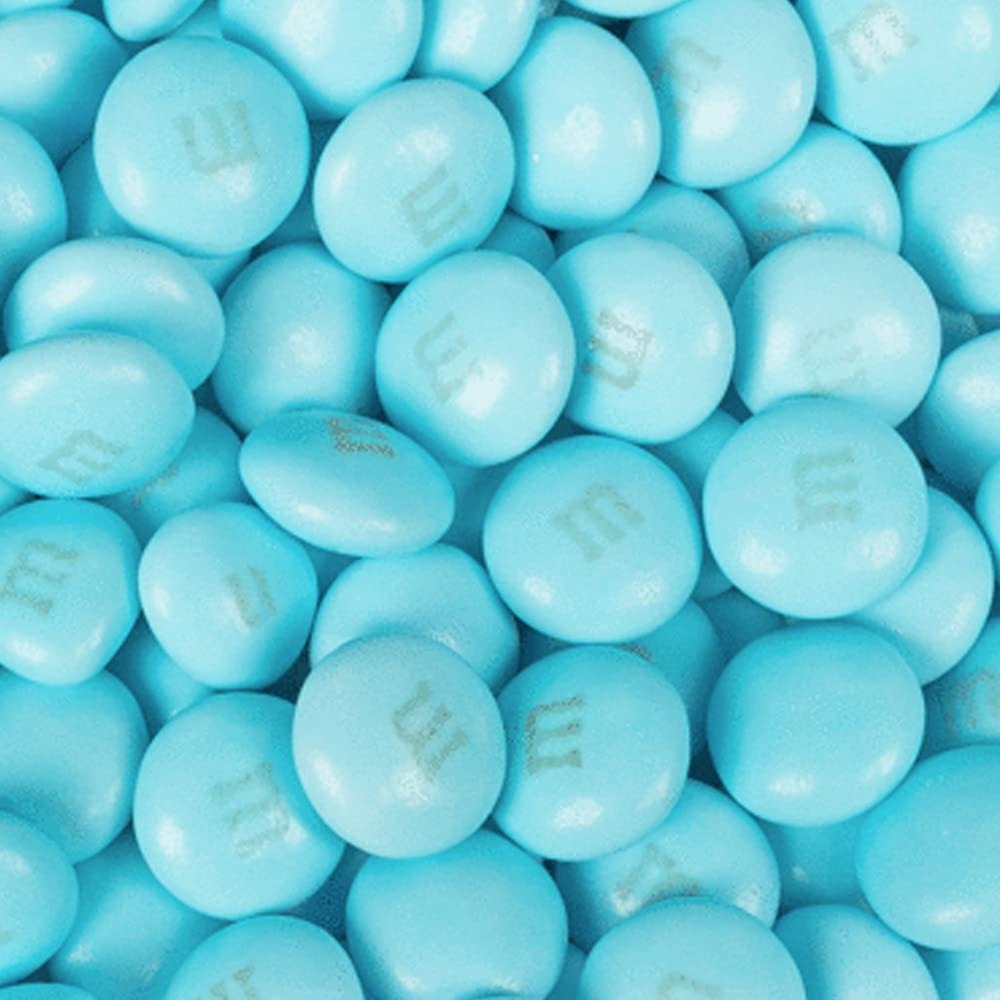
Item Name: 750 Pcs Light Blue Candy M&M's Milk Chocolate (1.5 lb, 750 Pcs)
Bullet Point 1: Size: Approximately 750 Pcs - 1.5 Lb Bag
Bullet Point 2: Made In The USA
Bullet Point 3: Cold Pack Packaging This Candy Item Is Heat Sensitive And Will Ship With Cool Pack Packaging As Needed.
Bullet Point 4: Color Options: Mix And Match Colors For Your Graduation, Baby Shower, Bridal Shower, Wedding, Or Birthday Party Candy Buffet.
Value: 24.0
Unit: Ounce

Price: 44.99